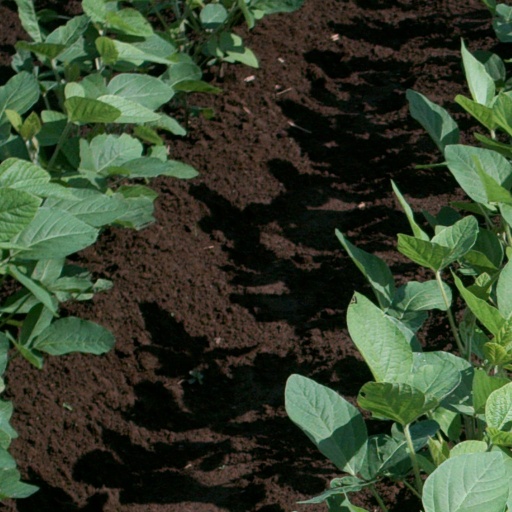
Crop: soybean